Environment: real
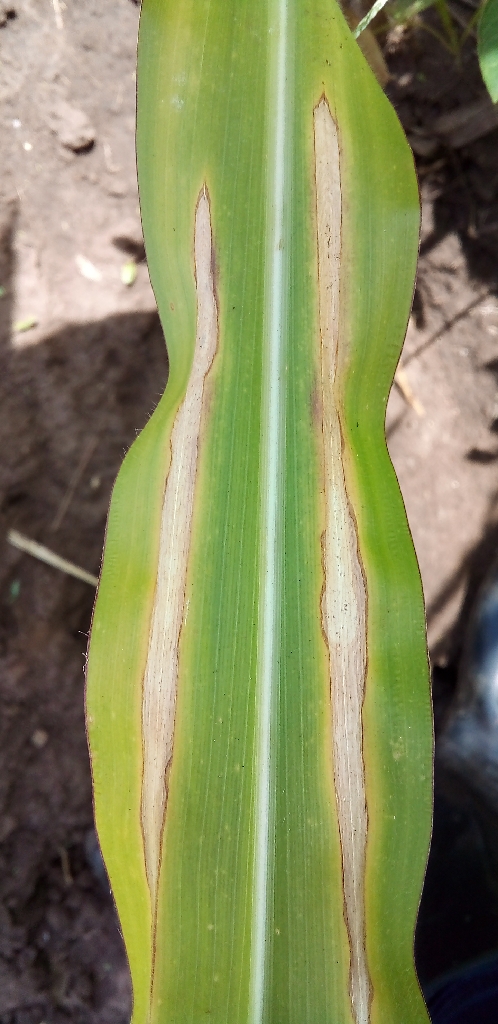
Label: northern_corn_leaf_blight